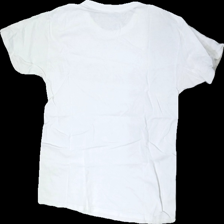
View: back
Type: T-shirt
Category: Men
Brand: Missing
Colors: White, Grey, Blue, Multicolor
Material: 100% Cotton
Pattern: Other
Cut: Regular, C-collar
Stains: Major
Damage: stain
Damage location: middle center
Damage 2: stain
Damage 2 location: top left
Damage 3: stain
Damage 3 location: top right
Price range: <50
Recommended usage: Export
Description: white t-shirt with print